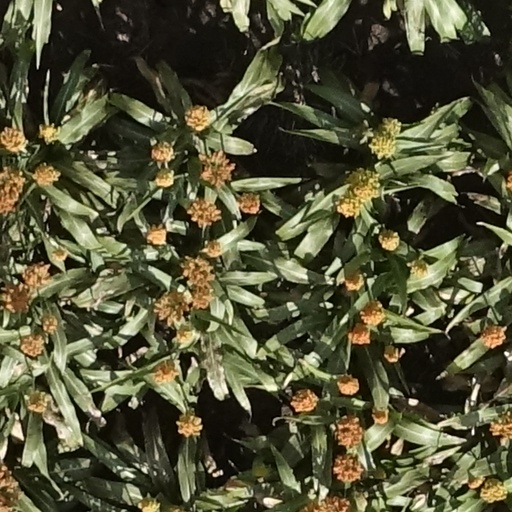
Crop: sorghum